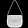
Label: Bag